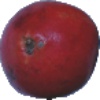
Label: pomegranate